Methodist Episcopal Church (Lancaster, Kentucky)

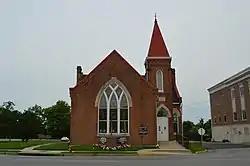

The Methodist Episcopal Church in Lancaster, Kentucky is a historic Methodist Episcopal church. Located on Stanford Street, it has also been known as the Lancaster United Methodist Church. It was built in 1896 and added to the National Register in 1984.